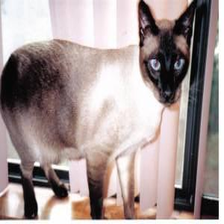
Species: cat
Breed: Siamese